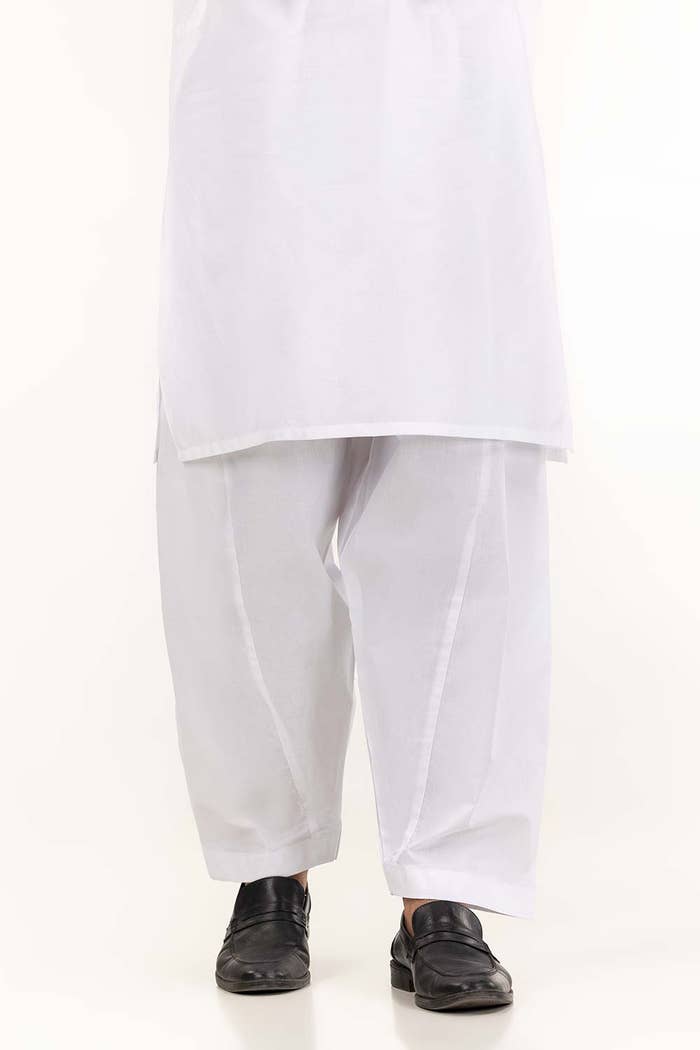
white cotton salwar kameez